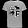
Label: T - shirt / top